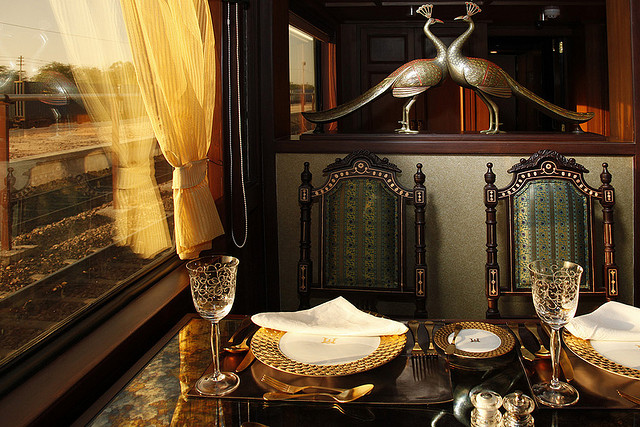
user: Given an image and a question. Answer the question in a short answer. Question: A peahen is the female variant of what metal creatures shown? Short Answer:
assistant: peacock